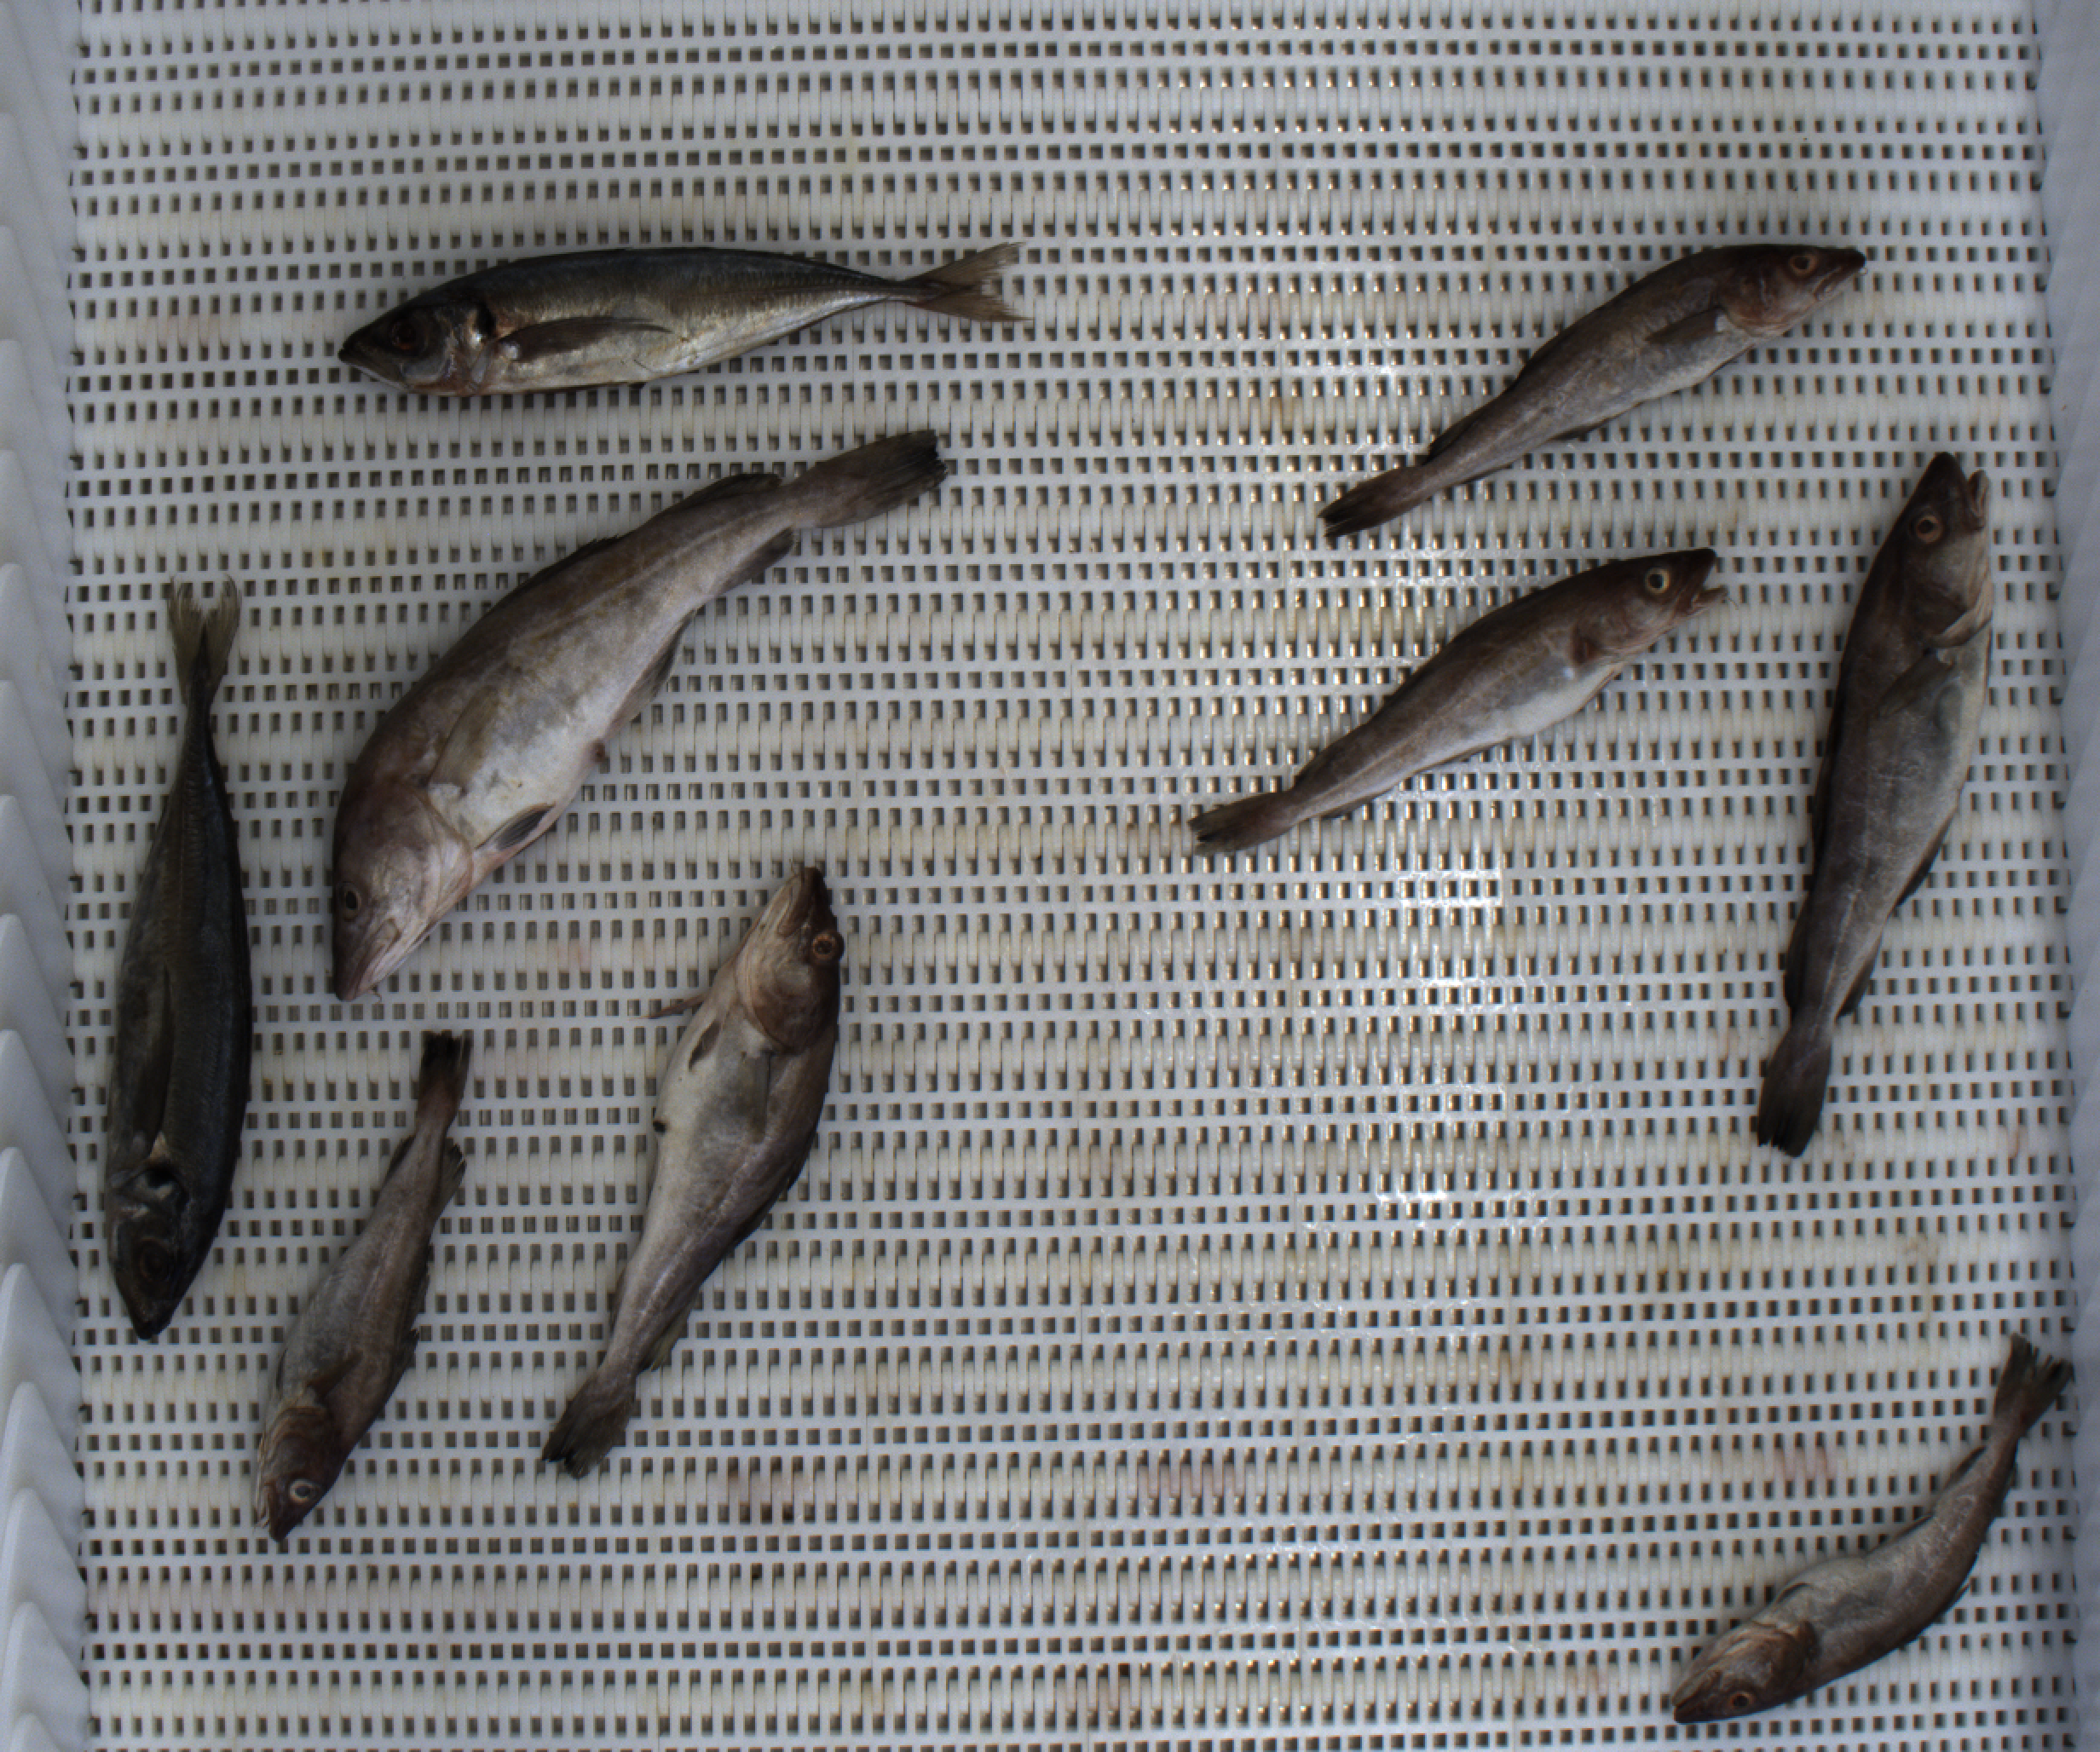
Total fish: 9
Cod: 7
Haddock: 0
Whiting: 0
Hake: 0
Horse mackerel: 2
Saithe: 0
Other: 0